The Long Ryders

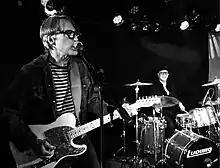
Stephen McCarthy and Greg Sowders in 2023.

The album was finally released in June and despite its first single, a cover of NRBQ’s "I Want You Bad", getting radio airplay, neither single nor album charted. The lack of commercial success and label support as well as a relentless touring schedule began to take its toll on the band. After a European tour, Stevens left the band to be replaced by the band's guitar tech, Larry Chatman, for a US tour that followed immediately. Griffin: "He went on the road with us and learned while driving across the country and in motel rooms at night. We never had a formal rehearsal." In 2013, Stevens explained his reasons for leaving: "The spring 1987 tour of Europe was a nightmare. Despite a major label "deal," we were broke, and I found myself having to find another source of income so that my growing family could eat and have a roof over their heads. In June 1987, when the other Long Ryders insisted upon doing a U.S. tour that was expected to lose five figures, I announced that I was leaving the band."